Albert Chevalier

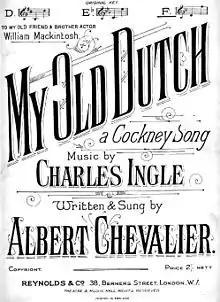
"My Old Dutch" from 1892

From the early 1890s Chevalier agreed to only work in the major London music-halls, which he did for over a seven-year period, often performing at three or four halls each night. Together with his brother Charles he wrote a number of highly successful coster songs including "Wot Cher! Knocked 'em in the Old Kent Road", "The Future Mrs. 'Awkins", "Appy 'Ampstead", and the melodrama "My Old Dutch". As well as in London, Chevalier appeared in various concert halls throughout the English provinces, as he refused to appear in music halls outside of the capital.